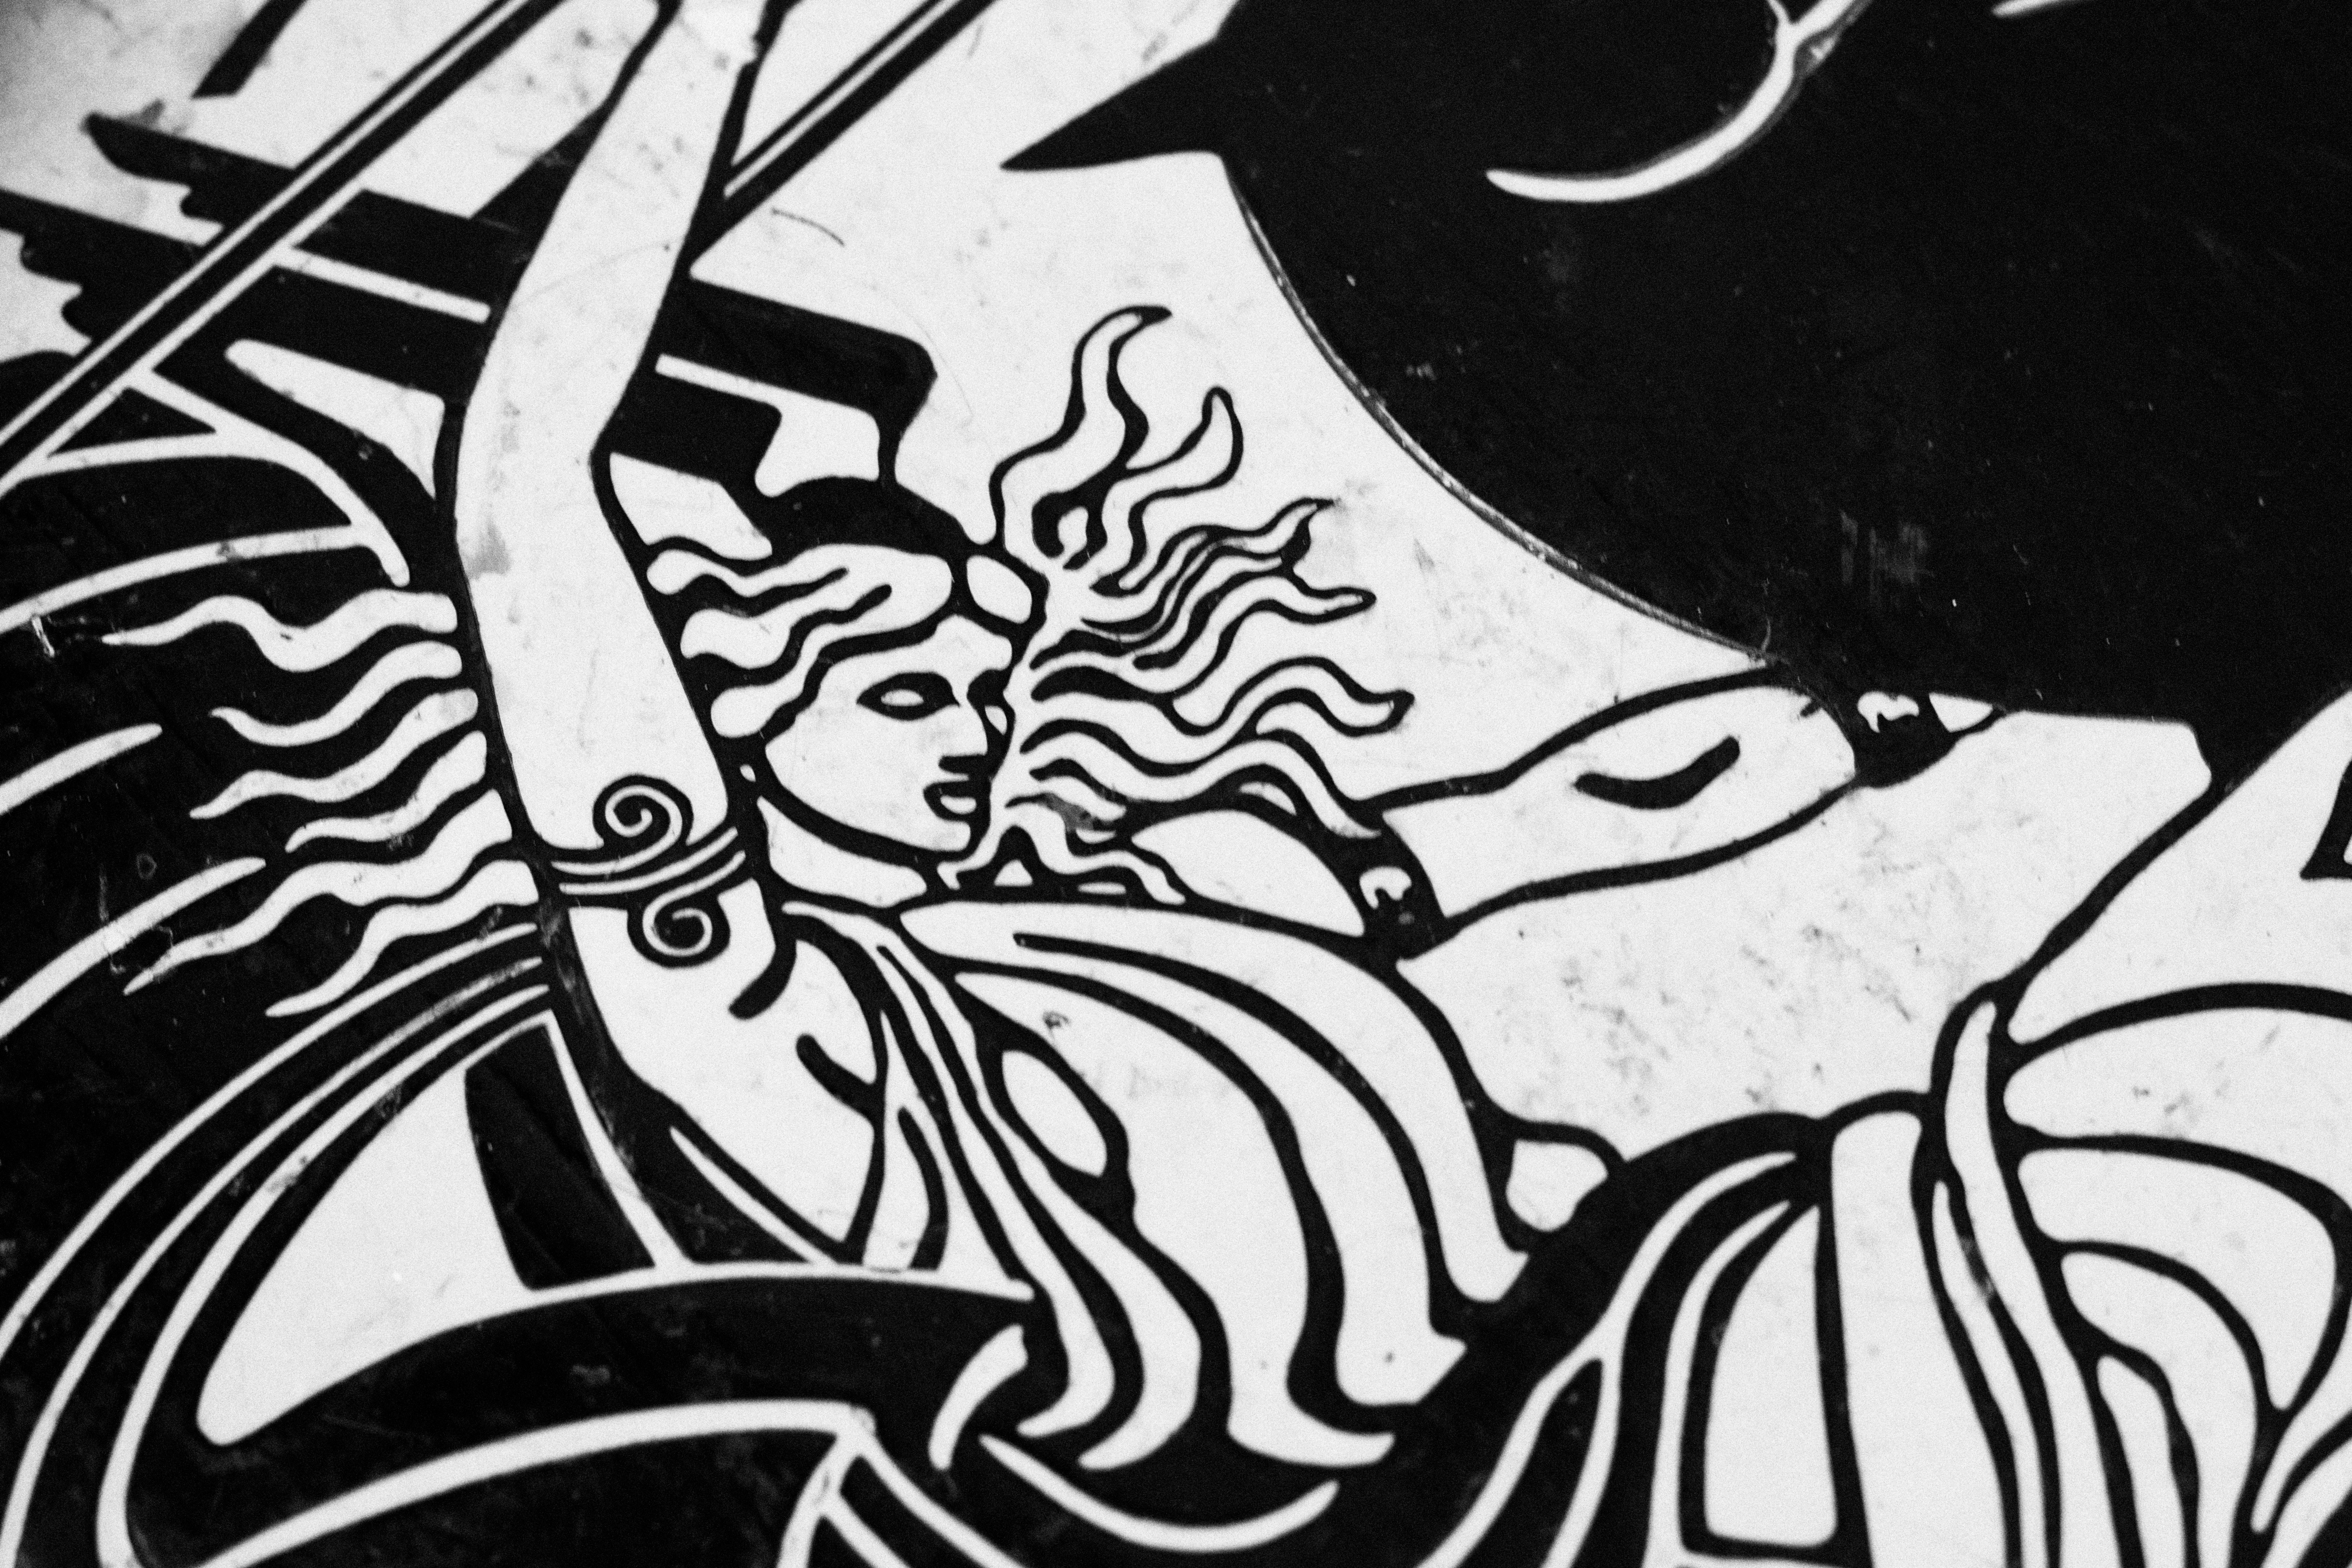
coffee, black and white, pattern, line, monochrome, zebra, font, art, sketch, drawing, illustration, monochrome photography